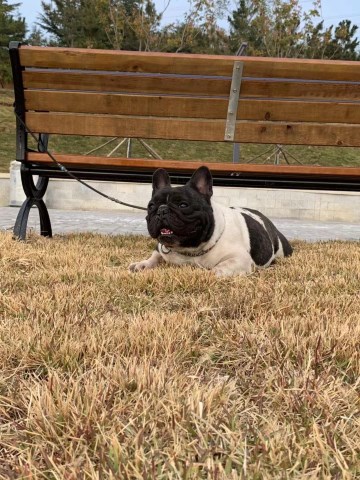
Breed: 1121-n000002-French_bulldog